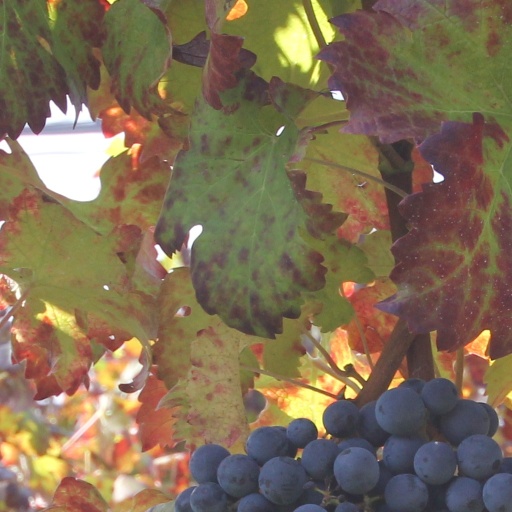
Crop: grape